Pericles

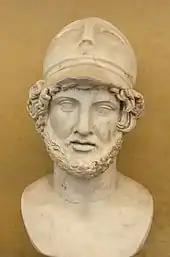
Marble bust of Pericles with the Corinthian helmet, Roman copy of a Greek original, Museo Chiaramonti, Vatican Museums

Kagan states that Pericles adopted "an elevated mode of speech, free from the vulgar and knavish tricks of mob-orators" and, according to Diodorus Siculus, he "excelled all his fellow citizens in skill of oratory". According to Plutarch, he avoided using gimmicks in his speeches, unlike the passionate Demosthenes, and always spoke in a calm and tranquil manner. The biographer points out, however, that the poet Ion reported that Pericles' speaking style was "a presumptuous and somewhat arrogant manner of address, and that into his haughtiness there entered a good deal of disdain and contempt for others".